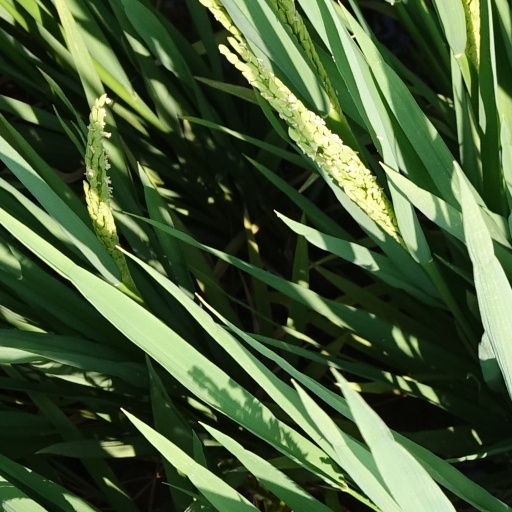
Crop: rice